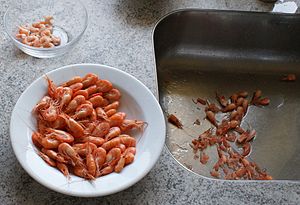
Fjordreje / Udbredelse
Kogte fjordrejer pilles
Delvist pillede friskkogte fjordrejer (Palaemon adspersus). Rejerne var strøget kort forinden i Dragstrup Vig på Mors ved at vade over havbunden i knap en meter dybde med et strygenet. Da rejerne er forholdsvis små er det et større arbejde at pille rejer til en god rejemad.
Fjordreje eller Roskildereje er en art i familien Palaemonidae i underordenen ægte rejer. Den er almindelig i Østersøen og fiskes i Danmark. Den bliver op til 70 mm lang og lever i bændeltang-lejer.